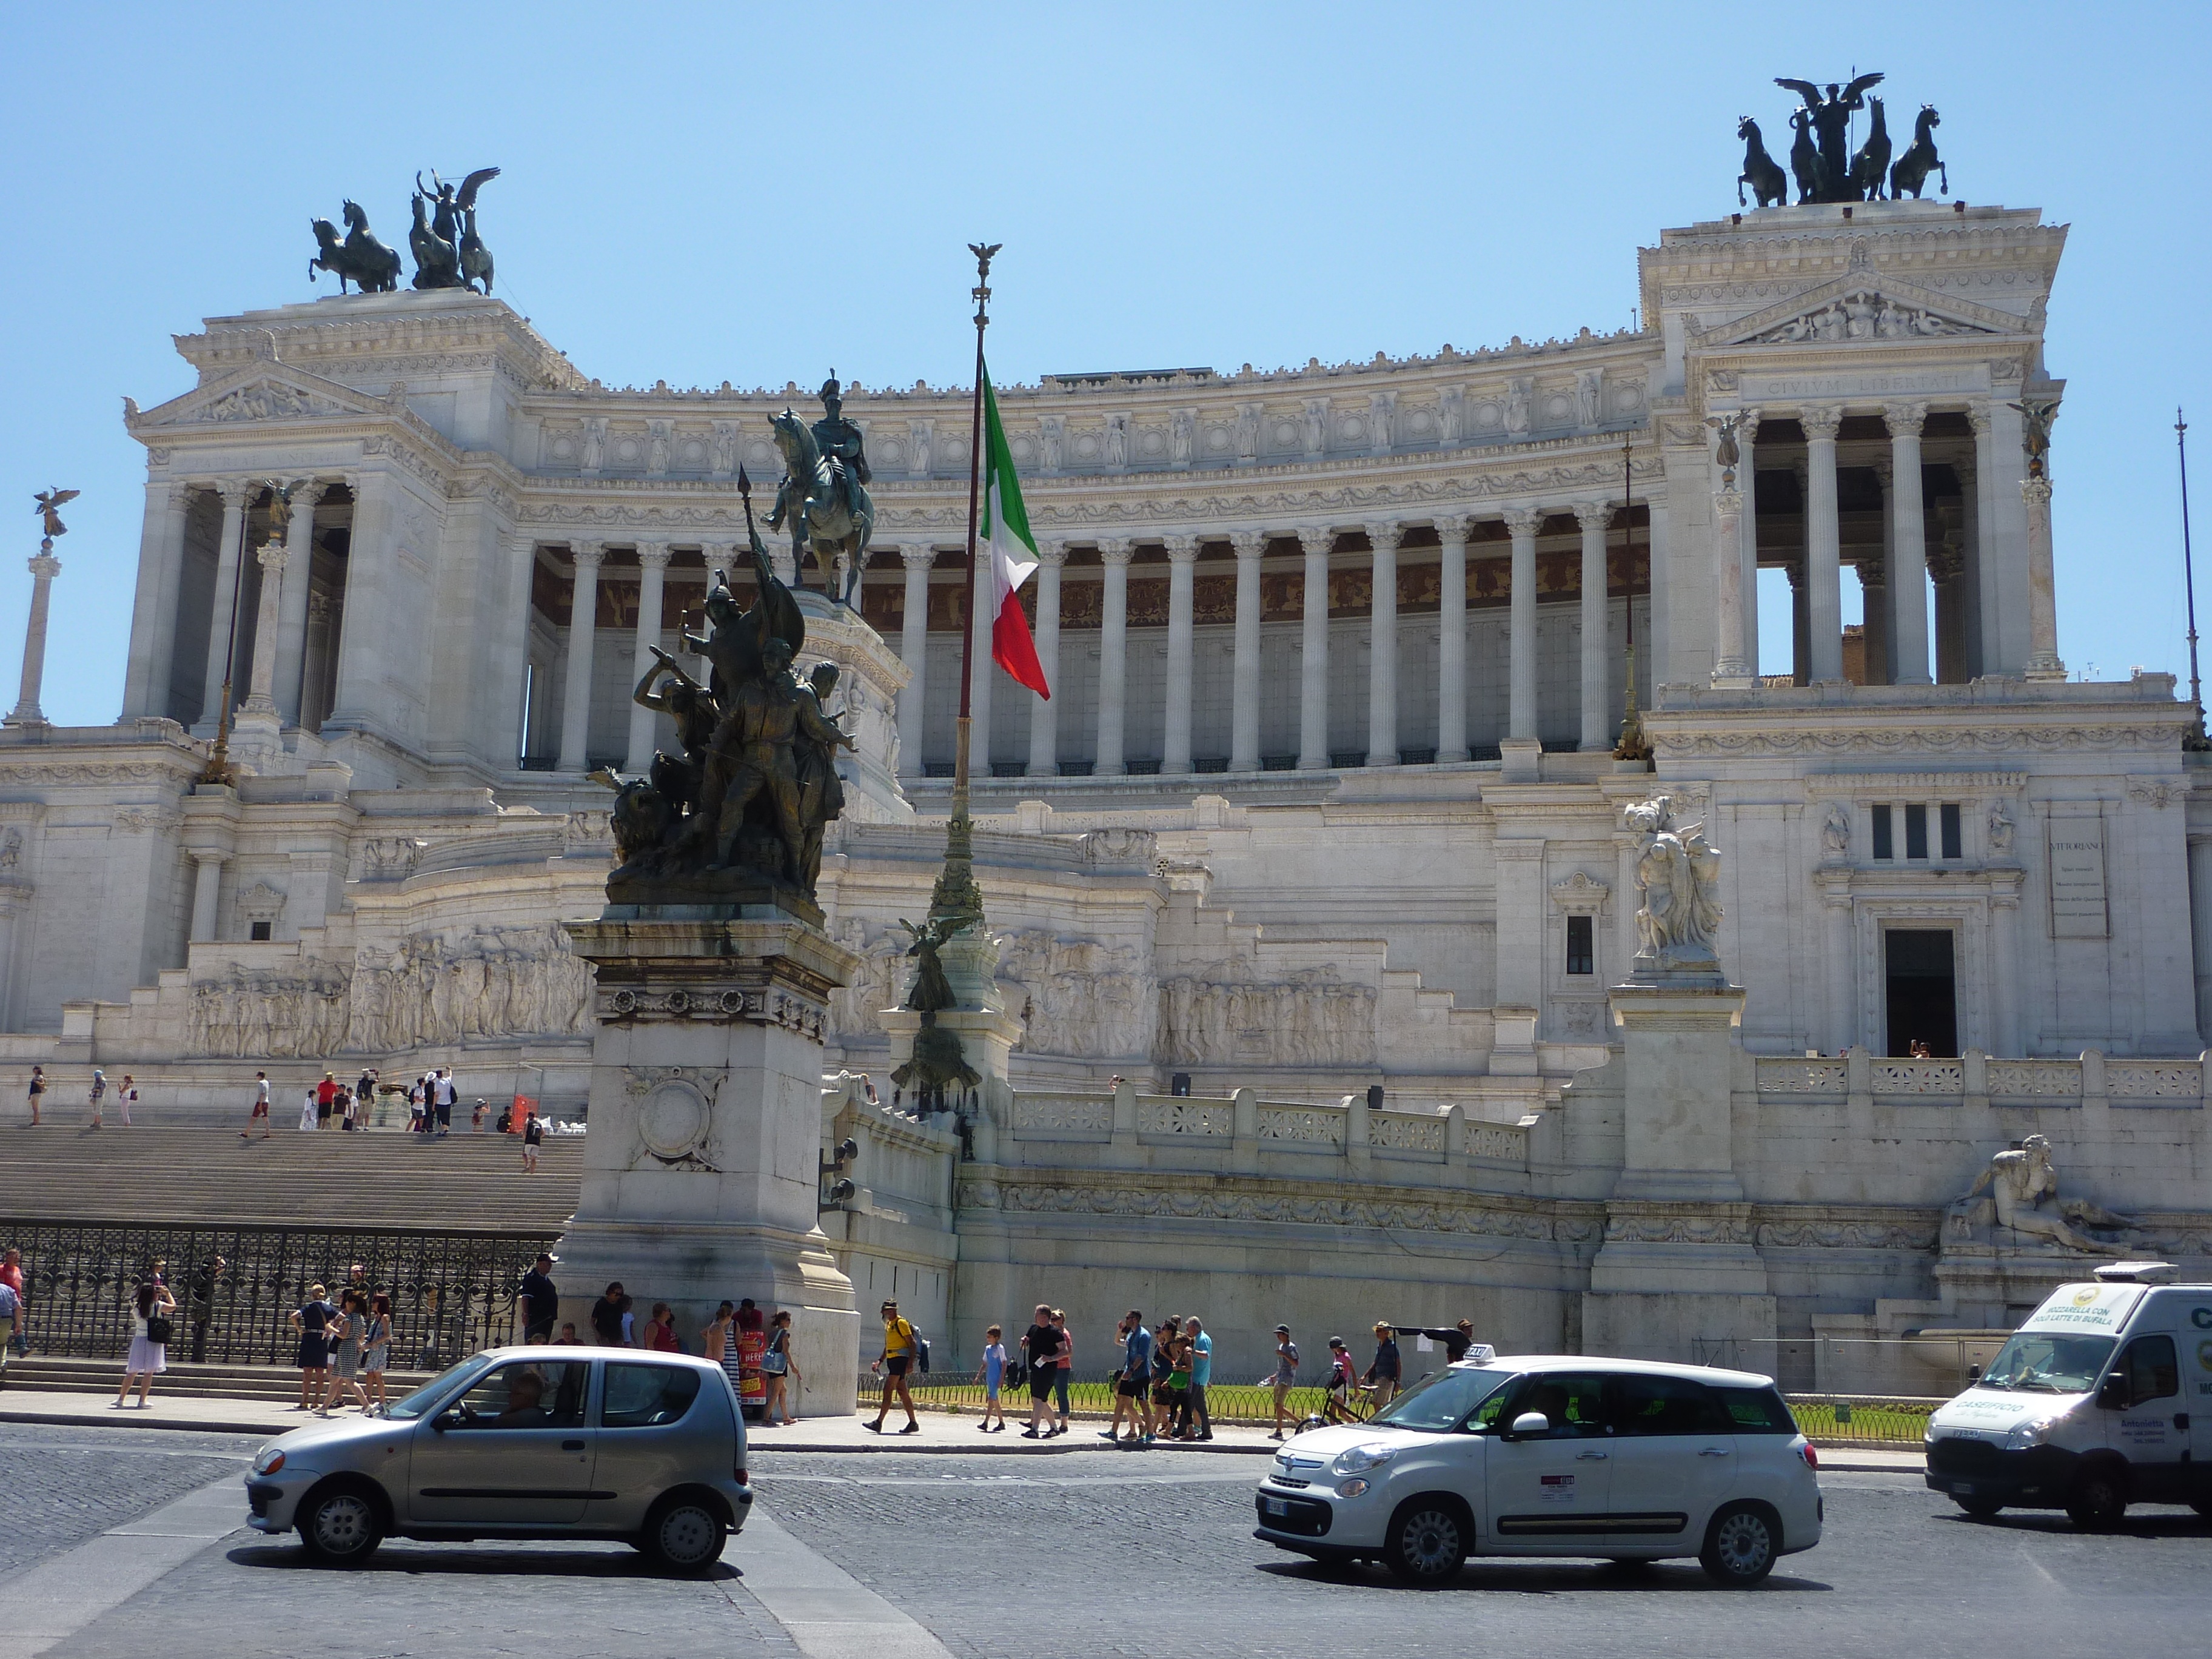
architecture, city, monument, downtown, plaza, landmark, italy, facade, king, rome, town square, italian, ancient rome, ancient history, human settlement, monument vittorio emanuele ii